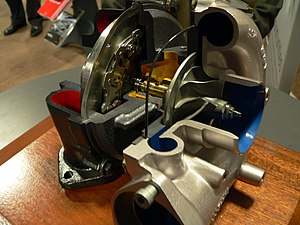
Turbolader
Turbolader (i opskåret tilstand)
En turbolader er en udstødningsgasdrevet kompressor der øger ladetrykket på forbrændingsmotorer. Det øgede ladetryk resulterer i en større fyldningsgrad af tilførte luft/ ilt til forbrændingen af brændstoffet med forøget virkningsgrad til følge og dermed udvikling af større effekt, kW/hk, med samme slagvolume.